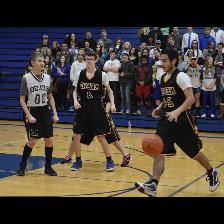
Label: Human